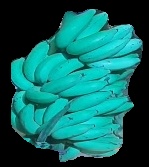
Variety: elakki-bale
Grade: grade2